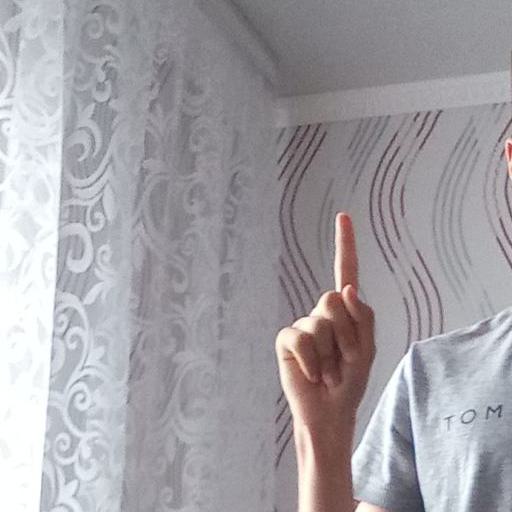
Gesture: one